Château de Sauvan

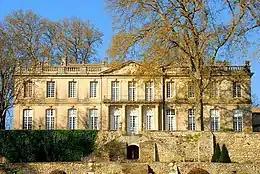
Castle of Sauvan, Provence, France

The Château de Sauvan is an 18th-century French manor located in the commune of Mane, near Forcalquier in the Department Alpes-de-Haute-Provence in France. The gardens of the chateau are classified as one of the Remarkable Gardens of France by the French Ministry of Culture.